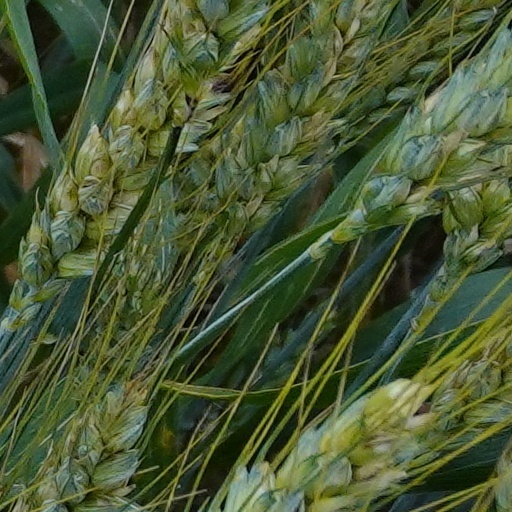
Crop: wheat